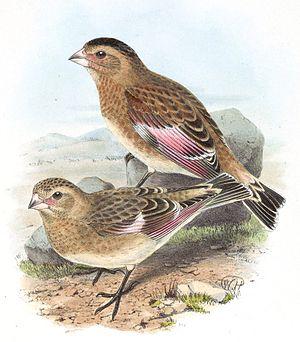
Le Roselin à ailes roses est une espèce d'oiseaux de la famille des Fringillidae, l'unique représentante du genre Rhodopechys.